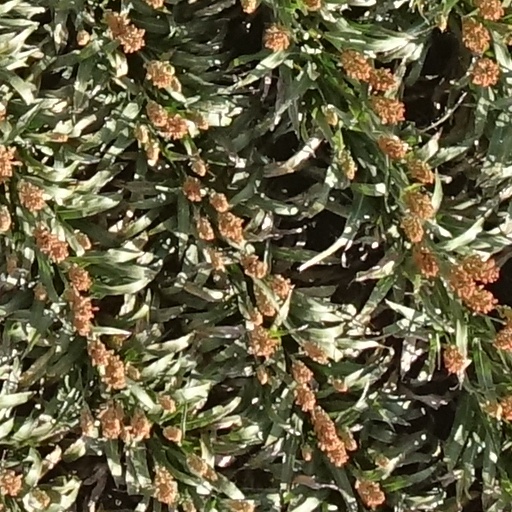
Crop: sorghum